Amalie Sieveking

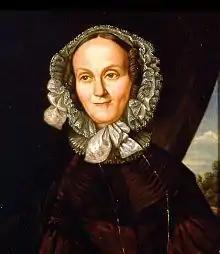
Amalie Sieveking (1841), painting by Hans Heinrich Port

Amalie Wilhelmine Sieveking (25 July 1794 – 1 April 1859) was a German philanthropist and social activist who founded the "Weiblicher Verein für Armen- und Krankenpflege" (Women's association for the care of the poor and invalids). She initiated employment and practical training for the poor, and promoted the building of affordable housing and hospitals. She is regarded as a forerunner of modern German social work.